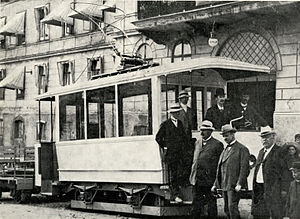
Sporvejen i Ulricehamn
Sporvognen ved Stadshotellet, 1911.
Sporvejen i Ulricehamn var en sporvej i den svenske by Ulricehamn, der anlagdes i 1909-1910. Den fik dog aldrig regulær trafik og blev fjernet i 1917.